Toolbox

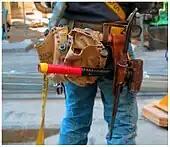
Iron worker's toolbelt

Toolcarts (also known as rollcabs) are commonly used in the transportation industry for maintenance and repair of vehicles on location. Used as portable work stations, some of the larger types are self powered and propelled, for example, pit carts in automobile racing.